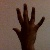
The image shows a hand gesture representing the number 5 in Indian Sign Language.